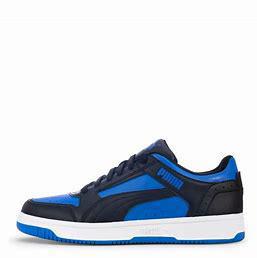
Brand: Puma
Model: Rebound Joy